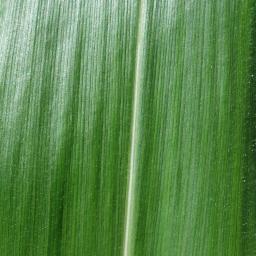
Label: Corn_(Maize)___Healthy